Godfrey Higgins

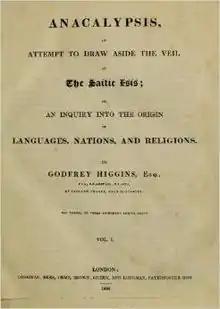
"Anacalypsis" by Higgins, first published posthumously in 1836

Higgins' main writings were part of the syncretism of the day, which was an attempt to associate Biblical narratives to evidence emerging about other religious traditions. Higgins discussed, and argued with, other authors of this tradition such as Jacob Bryant, Roger O'Connor and William Jones. Higgins' own writings, especially "Anacalypsis", were later to have a major influence on the development of Theosophy, through the publications of Helena Blavatsky.